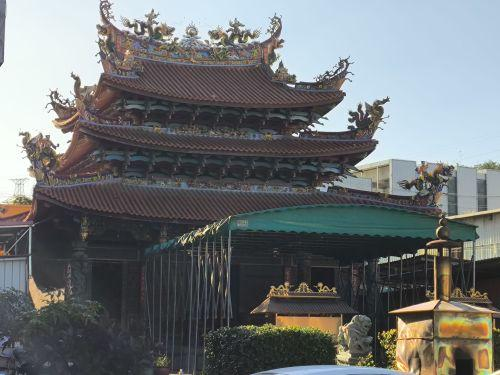
地标名称：水陆北宫·灵山寺
所在城市：厦门市·海沧区